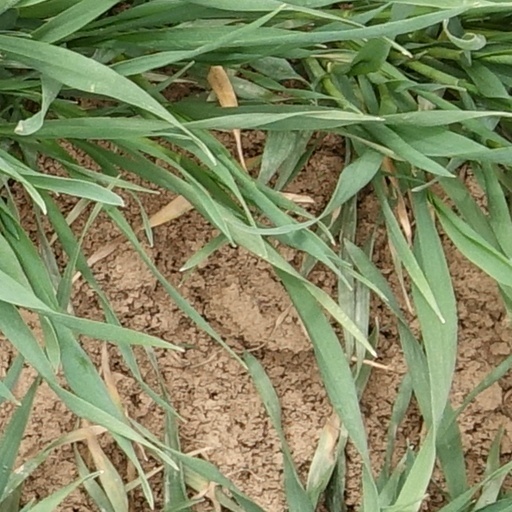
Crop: wheat